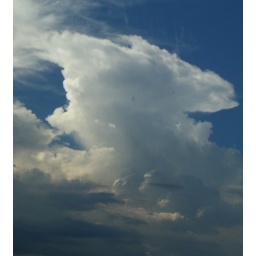
sky near beach